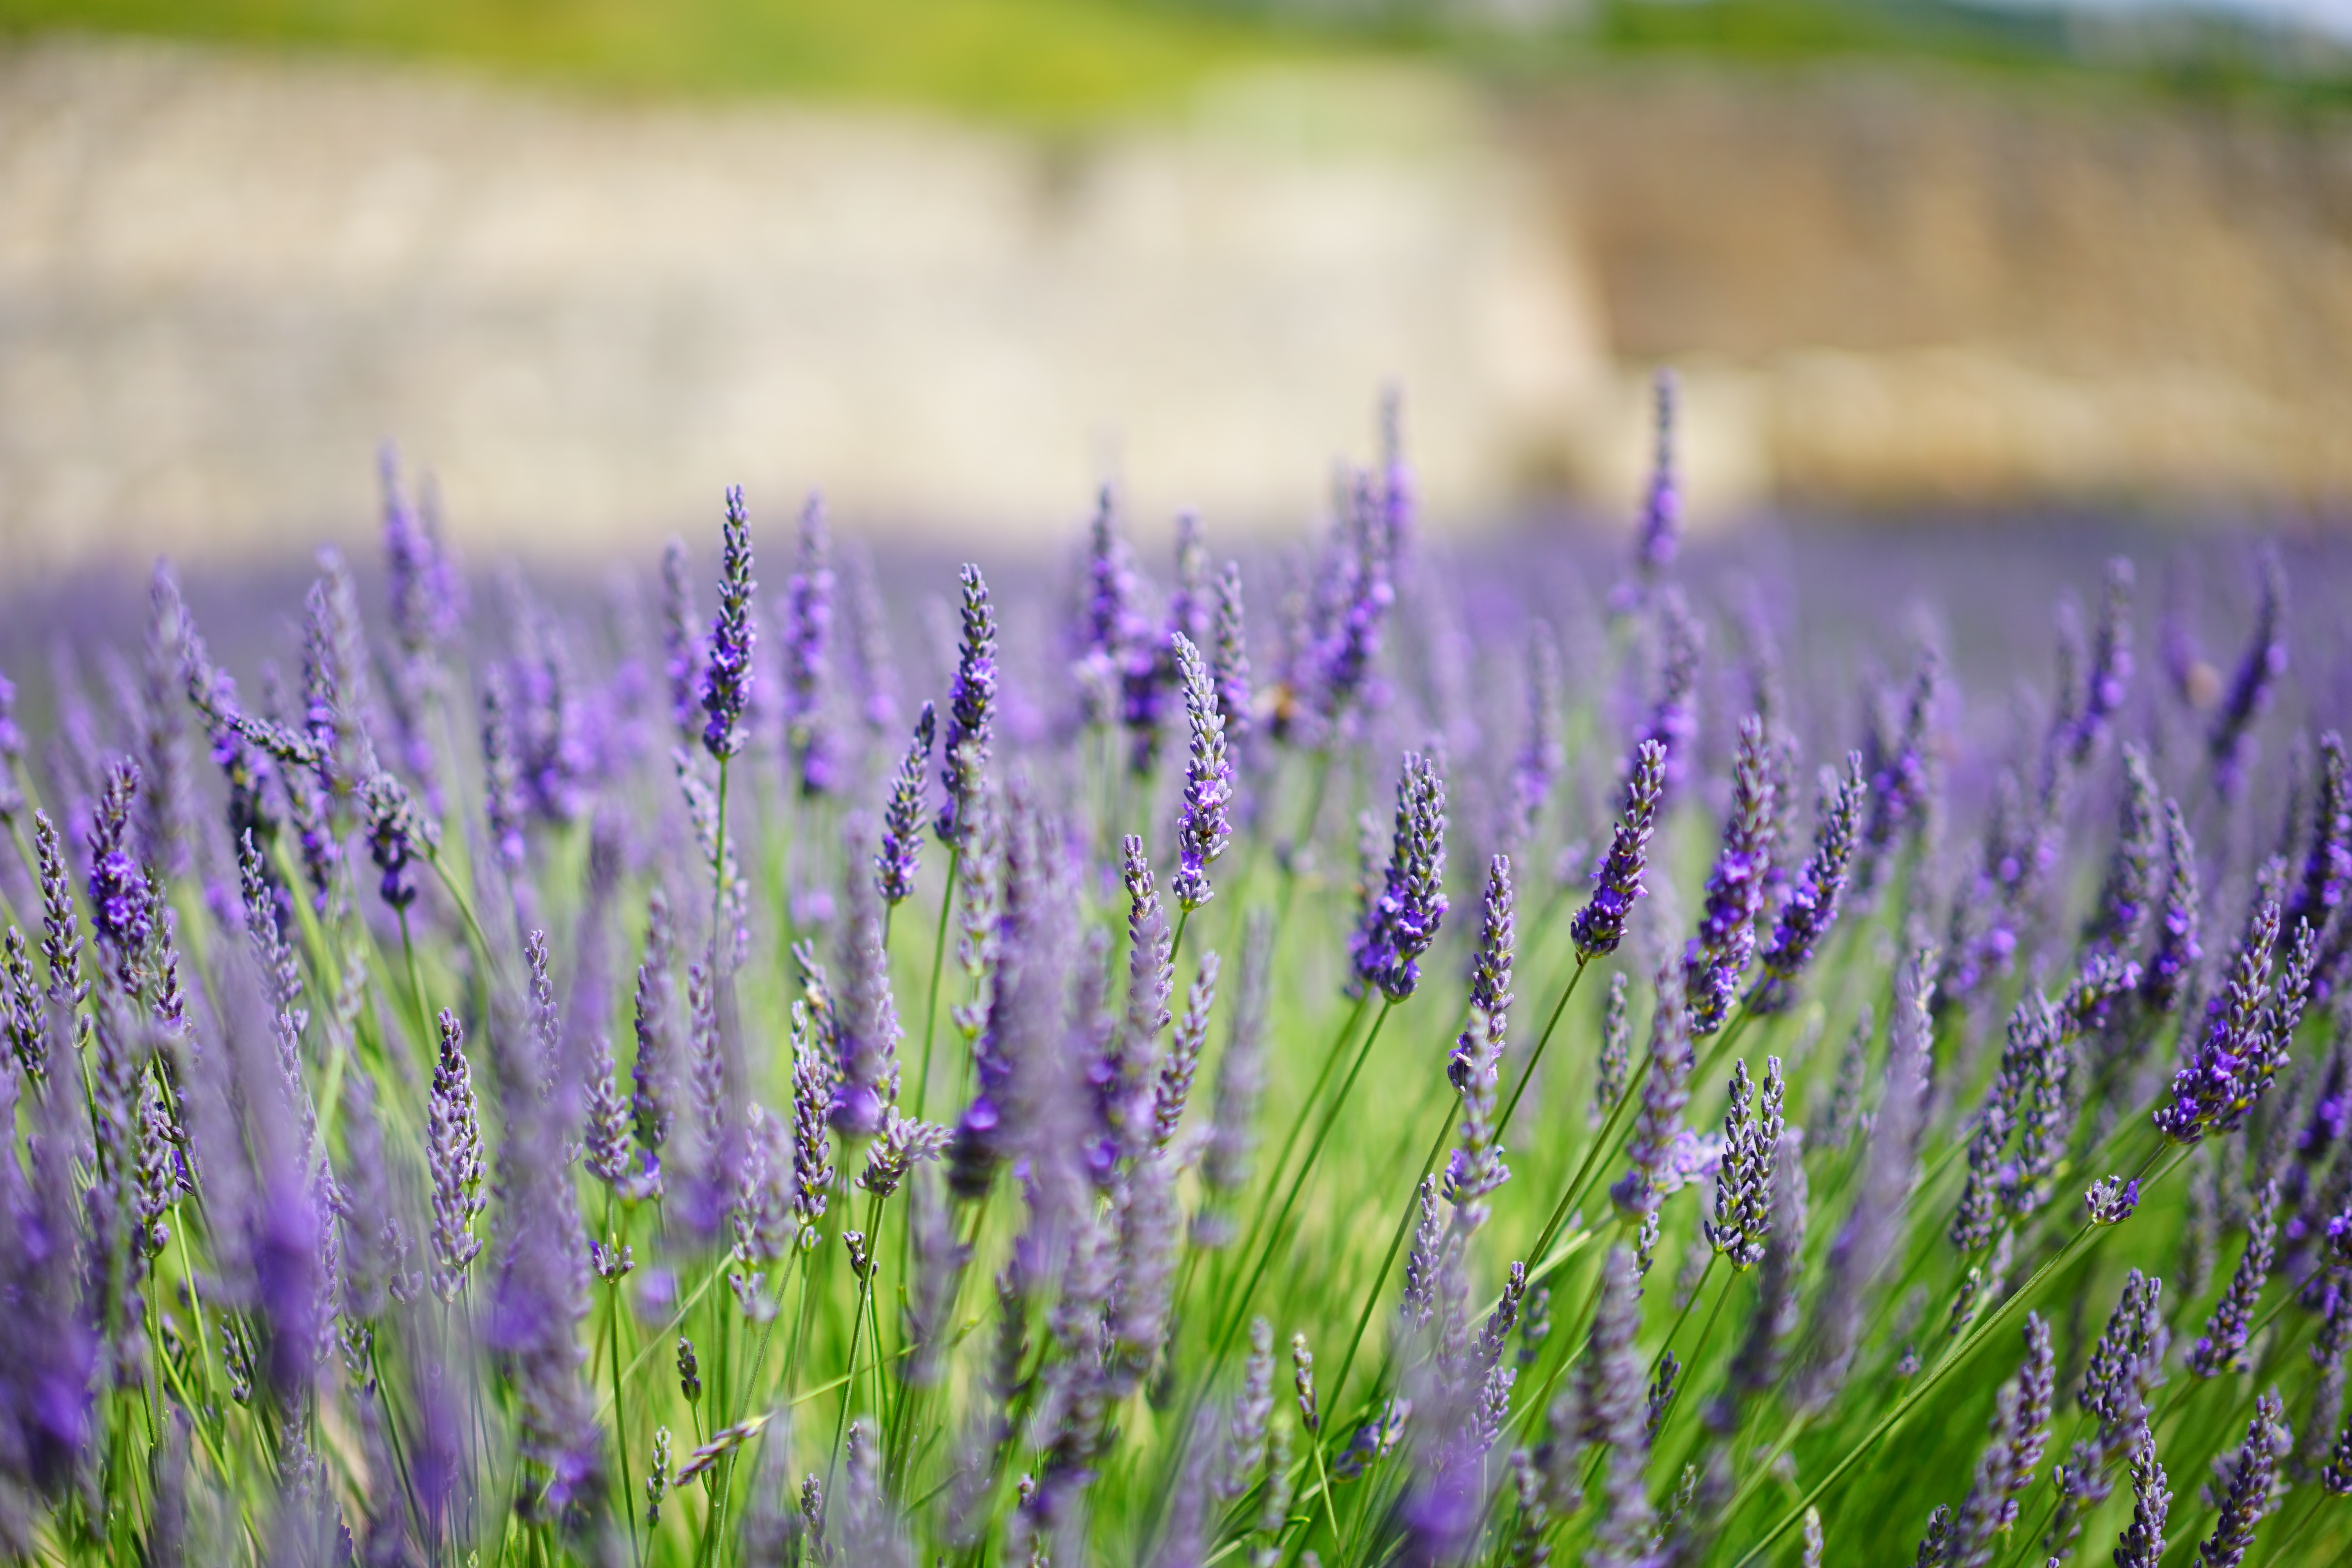
nature, grass, plant, field, meadow, prairie, flower, purple, summer, aroma, green, herb, crop, botany, blue, agriculture, garden, flora, lavender, wildflower, flowers, wild plant, french, bed, grassland, petals, decorative, violet, lavender field, provence, fragrant, herbs, flower meadow, fragrance, aromatic, medicinal plant, inflorescence, summer flowers, garden flowers, cottage garden, flowering plant, lamiaceae, lavender blossom, lavender cultivation, wildblue, true lavender, narrow leaf lavender, lavandula angustifolia, lavandula officinalis, lavandula vera, scented plant, homeopathy, lavender meadow, lavendula, grass family, plant stem, land plant, english lavender, french lavender